Beryozka (Russian dance troupe)

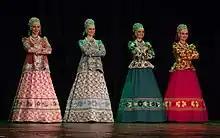
Members of the Beryozka troupe in the folk clothing of ethnic Russians.

The Beryozka or Berezka Dance Ensemble (in Russian: "Берёзка", 'little birch tree') is a troupe of female dancers founded by Russian choreographer and dancer Nadezhda Nadezhdina in 1948 in the Soviet Union which specializes in performing in long gowns and moving across the stage as though gliding or floating. Although often considered a form of folk dancing, its founder once stated, "Beryozka's dances are not folk dances. They are dances whose source is the creative work of the people. But these dances are composed by me".